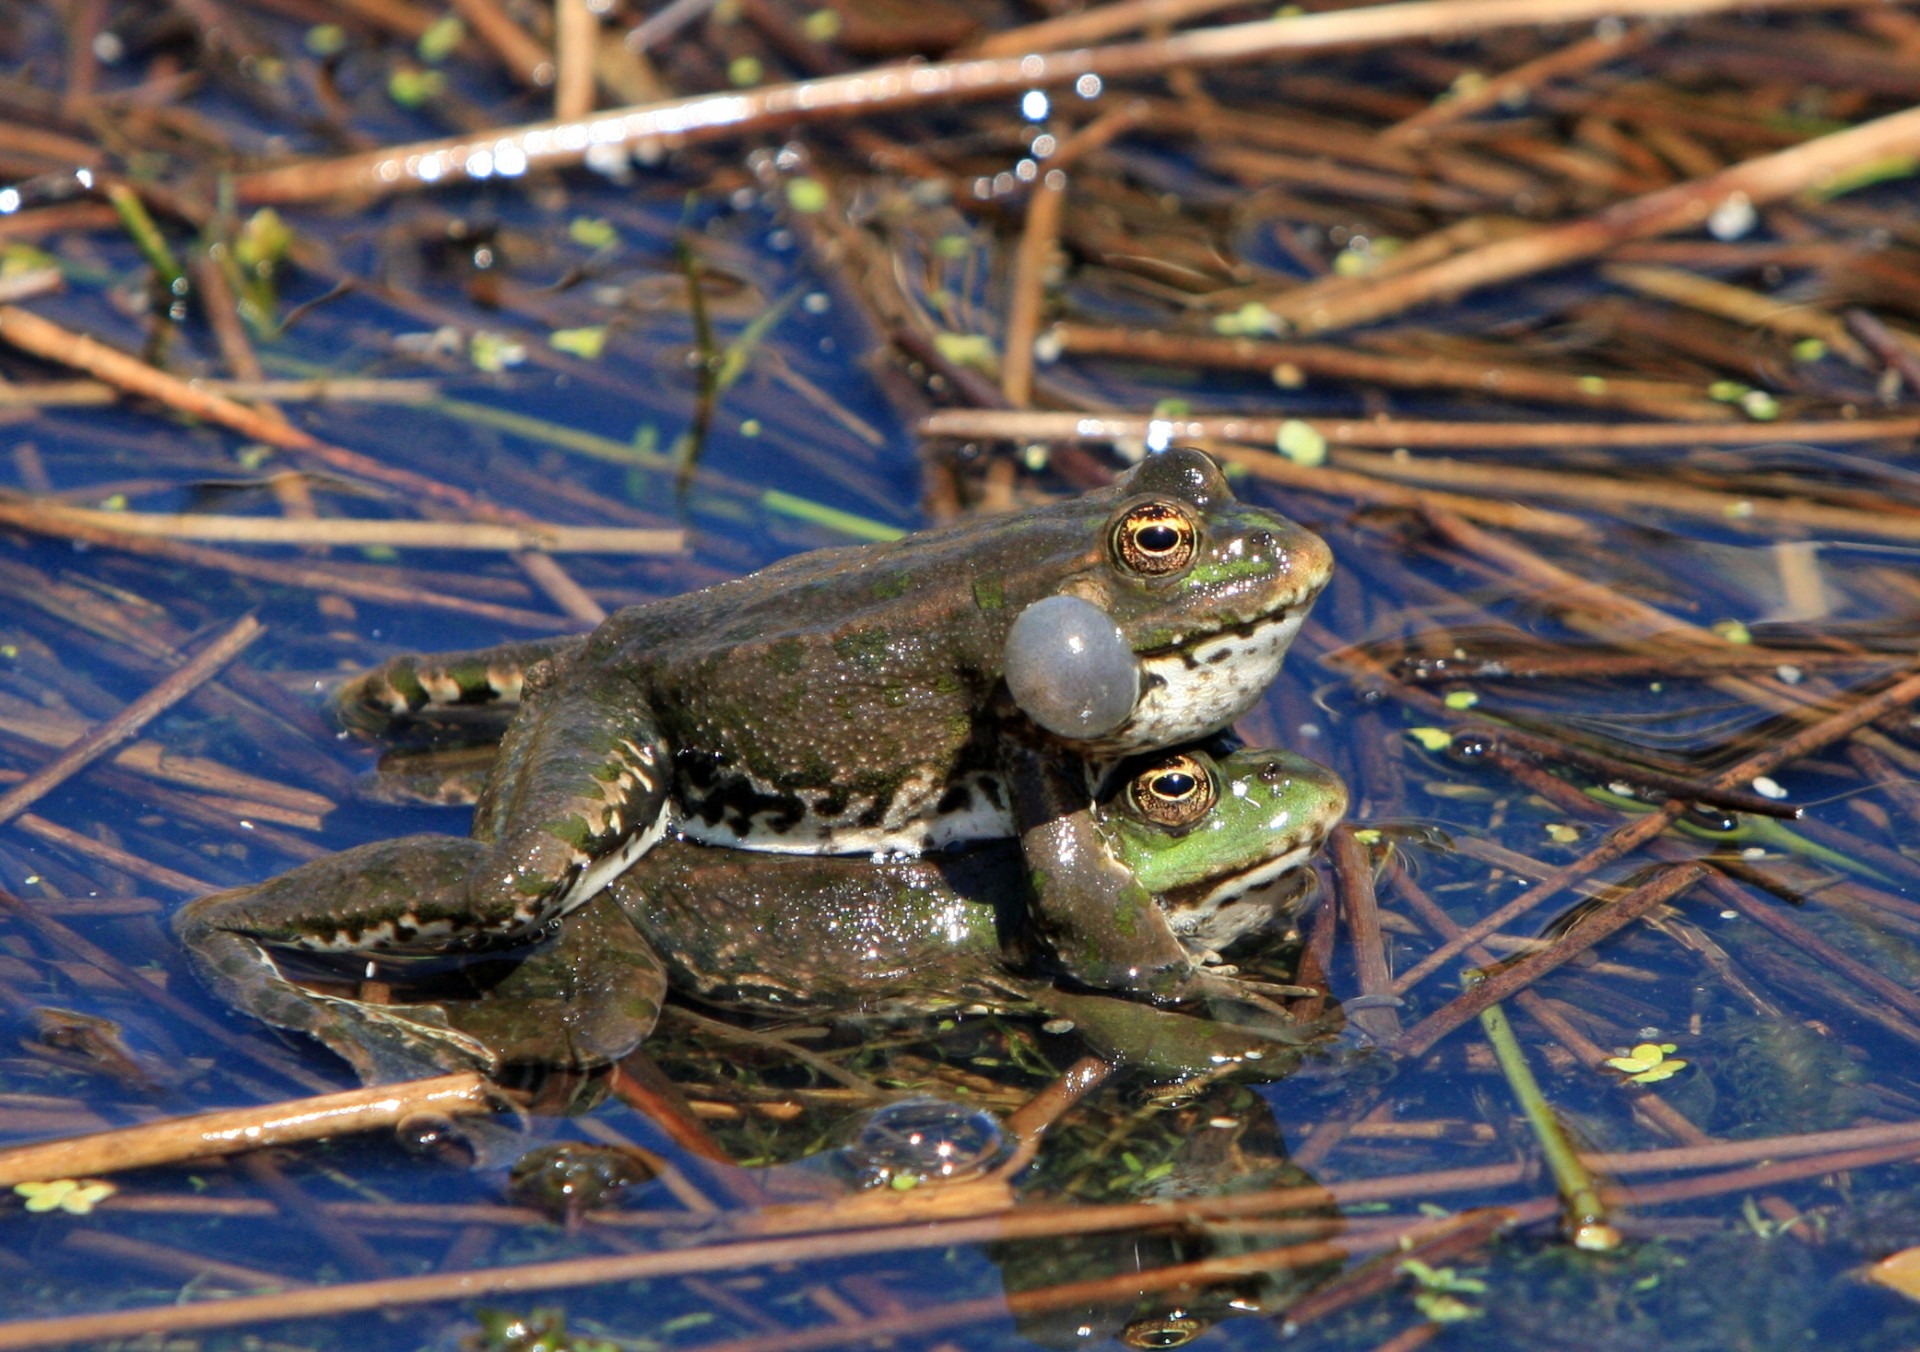
water, nature, photo, pond, wildlife, wild, frog, toad, amphibian, fauna, vertebrate, image, amphibians, frogs, mating, bullfrog, ranidae, bullfrogs